Human rights in Poland

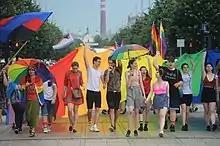
2019 Equality March in Częstochowa

According to ILGA-Europe's 2021 report, a ranking of 49 European countries published by ILGA-Europe annually, Poland scored the lowest place out of European Union member states and 43rd overall. This ranking uses extensive criteria to assess legal and policy practices for LGBTI people.